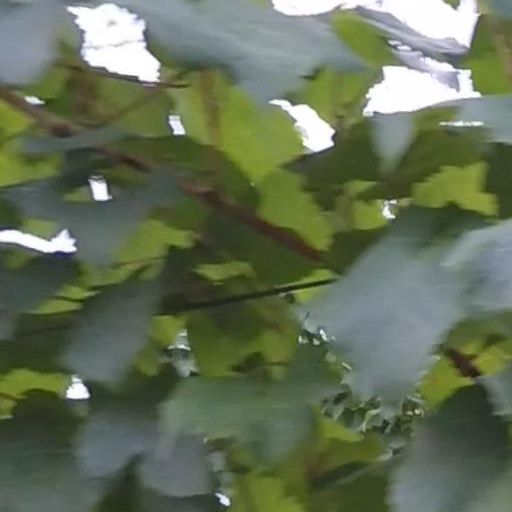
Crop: grape